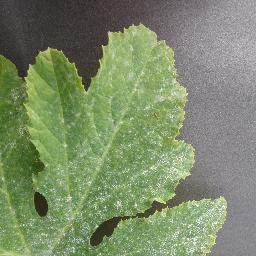
Label: Squash___Powdery_mildew